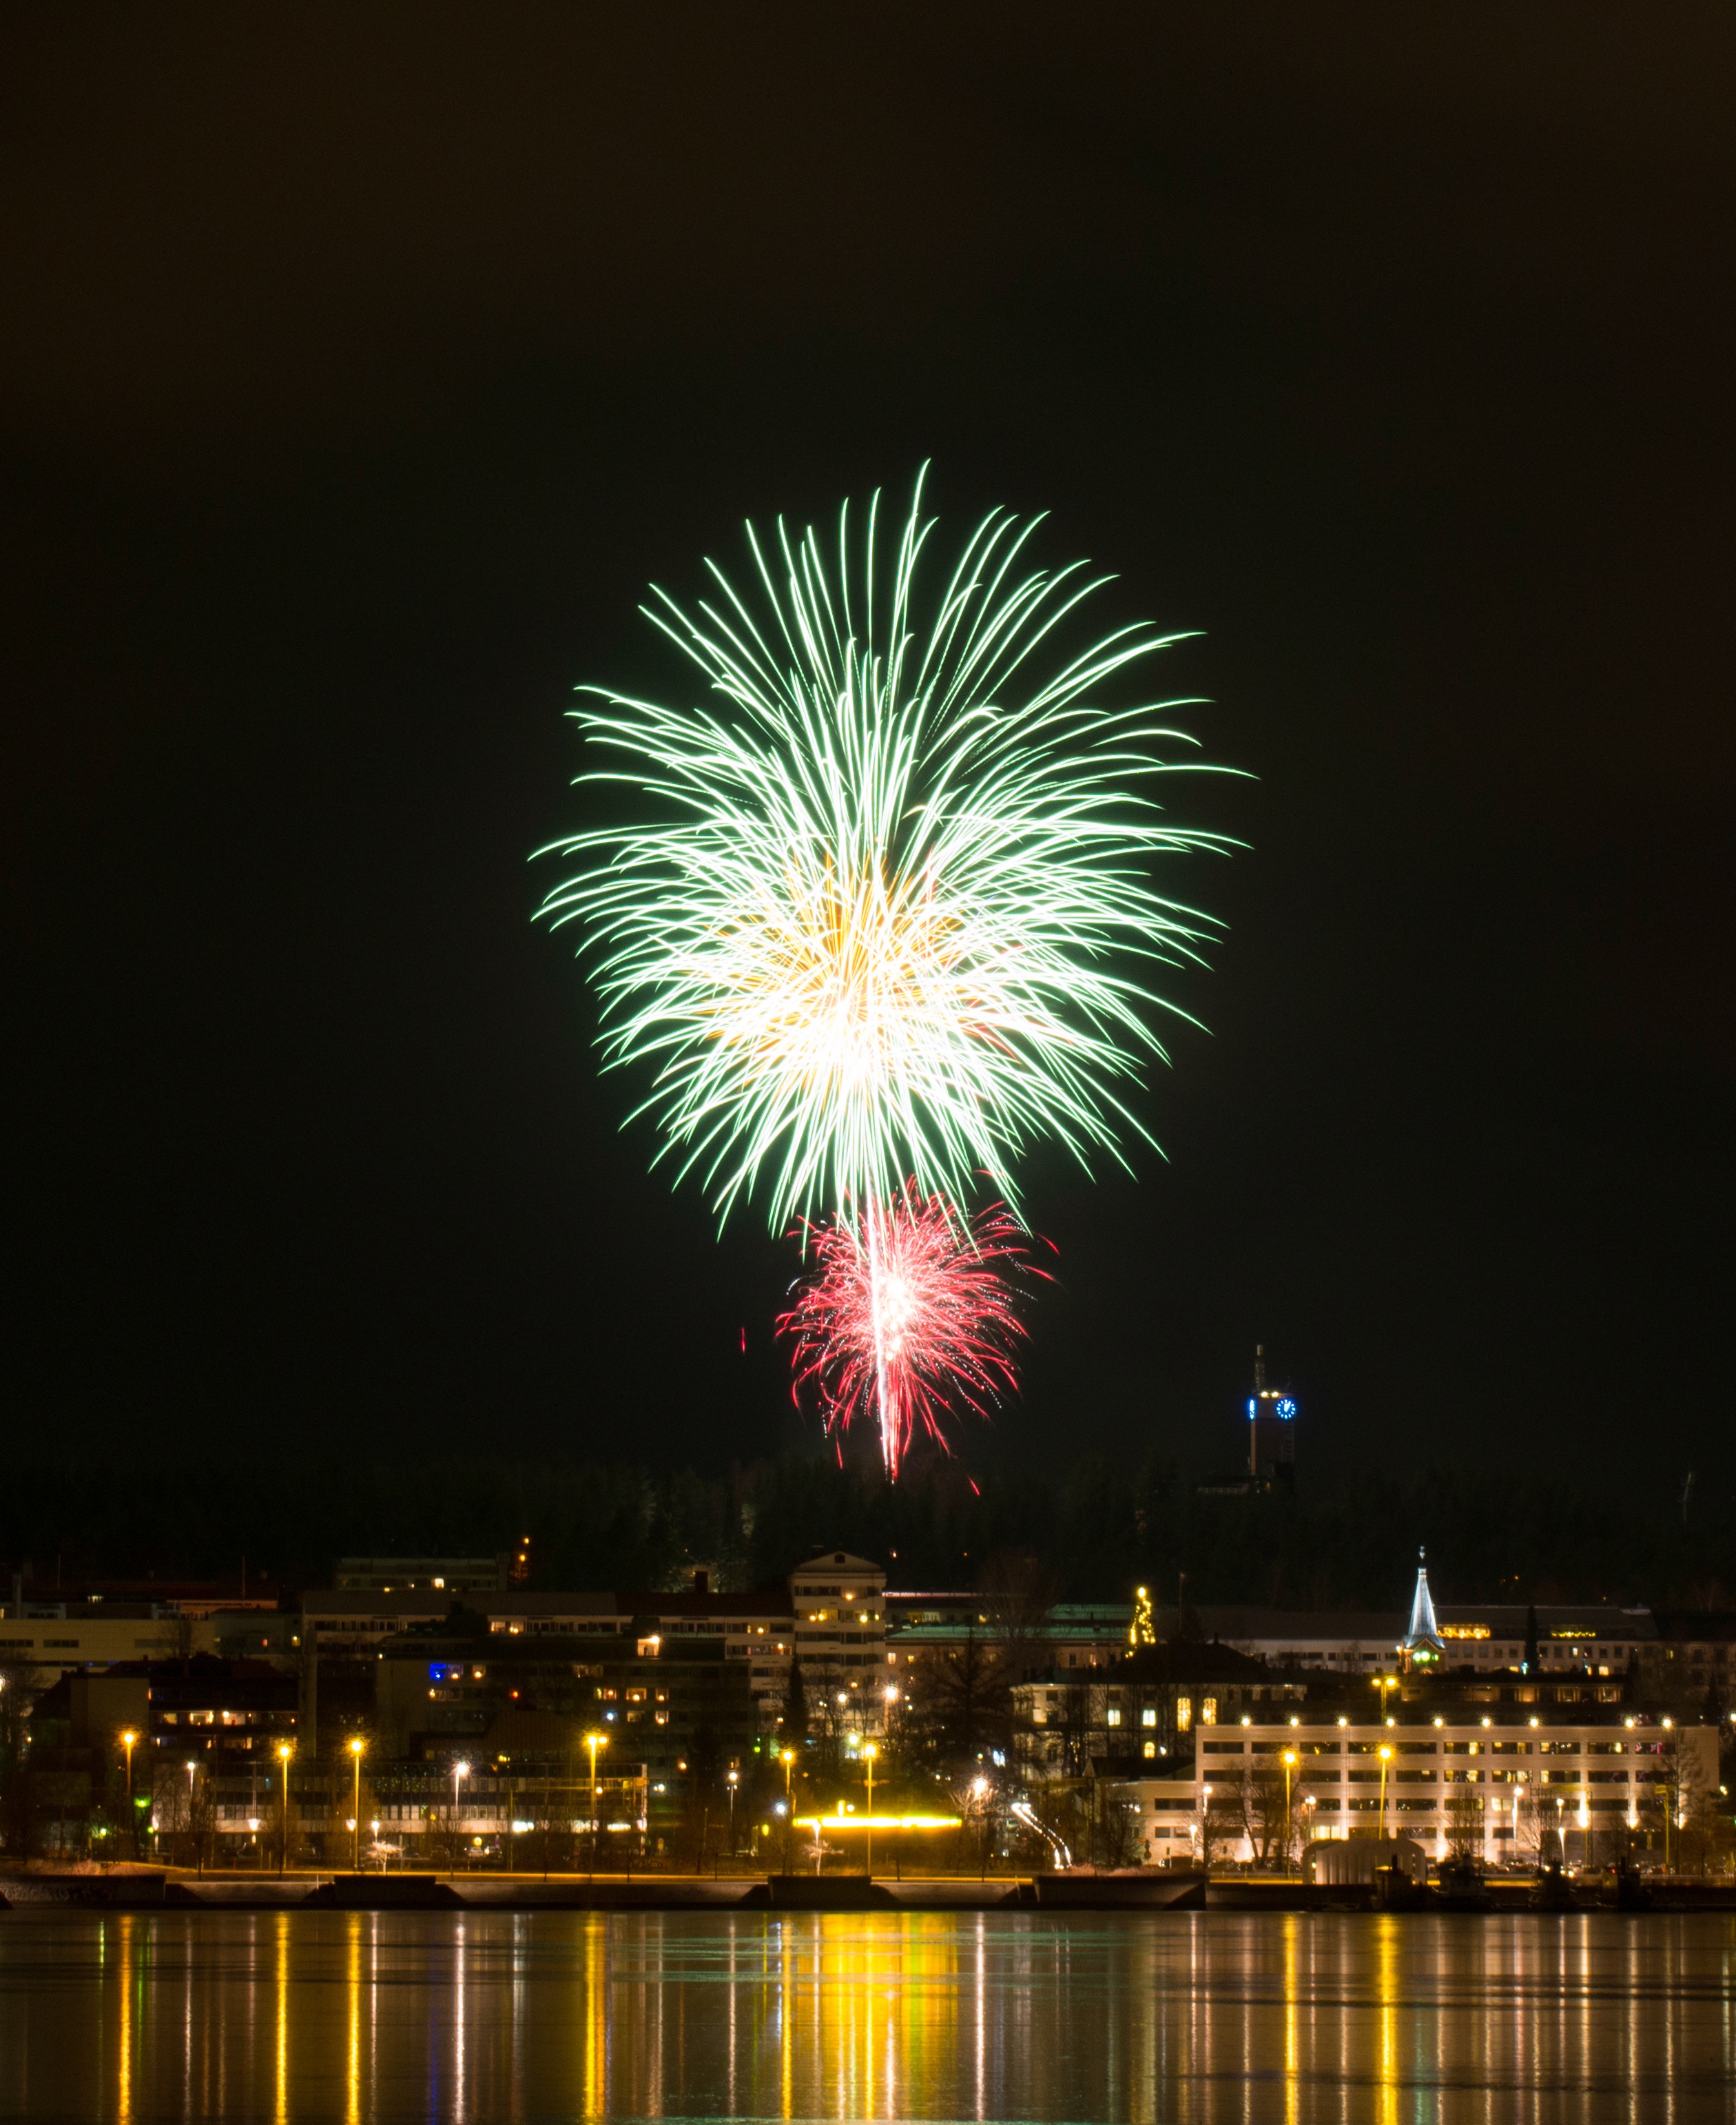
water, light, night, recreation, reflection, color, new year, fireworks, colors, event, outdoor recreation, jyv skyl